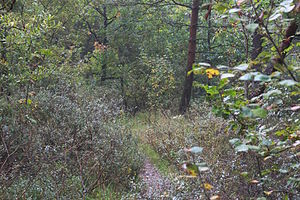
Løvklit
Løvklit på Rømø.
Skov på Rømø, domineret af Skov-Fyr. Jorden består af sand fra gamle klitter.
Løvklit er betegnelsen for en sameksistens mellem skov- og klitlandskab. Kendetegnende for en løvklit er, at træerne er lave og vokser tæt samt, at disse typisk vokser på østsiden af klitten eller i lavningerne. Kærgård og Blåbjerg Klitplantager ved Henne i Vestjylland er de største løvklitområder i Danmark.